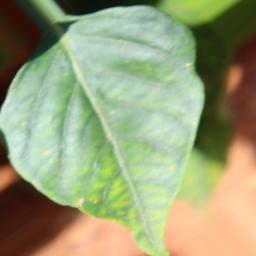
Label: nutritional